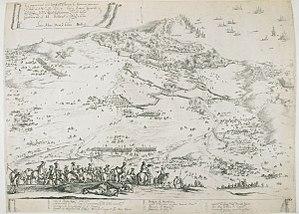
Cette page concerne l’année 1650 du calendrier grégorien.